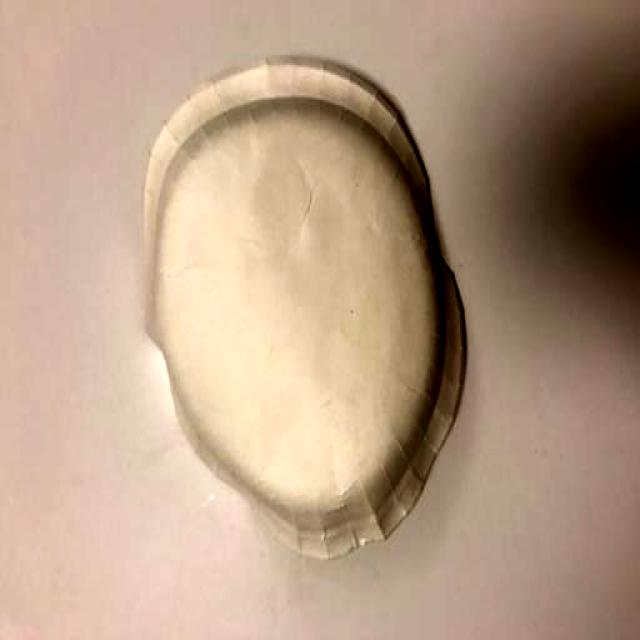
Label: Trash